West End, Vancouver

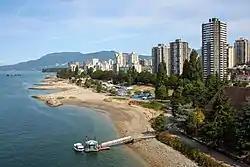
View of West End along the Vancouver coast and Beach Avenue

The West End is bordered by downtown on the one side, Stanley Park on the other and by water on two. The West End is home to a mixed population, old and young, of Canadians, immigrants and international transient residents. Like other downtown neighbourhoods, the West End is very densely populated. It is adjacent to the downtown core business and financial districts, with traffic calmed streets punctuated by concrete islands, sidewalk barricades, and mini-parks and many residential heritage buildings including The Manhattan, The Beaconsfield, The Beverly and The Queen Charlotte.